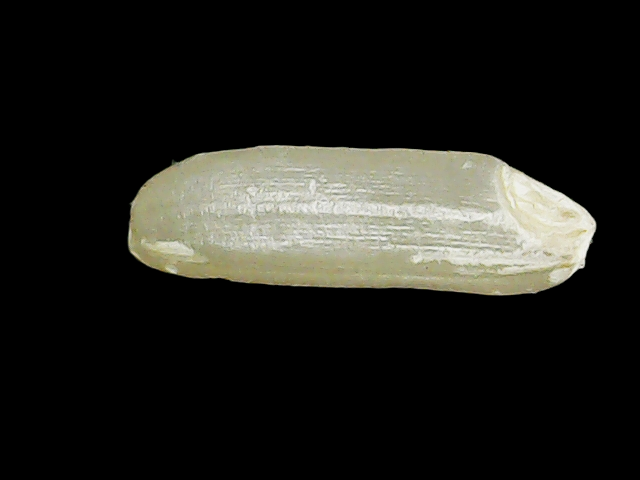
Rice variety: Binadhan26